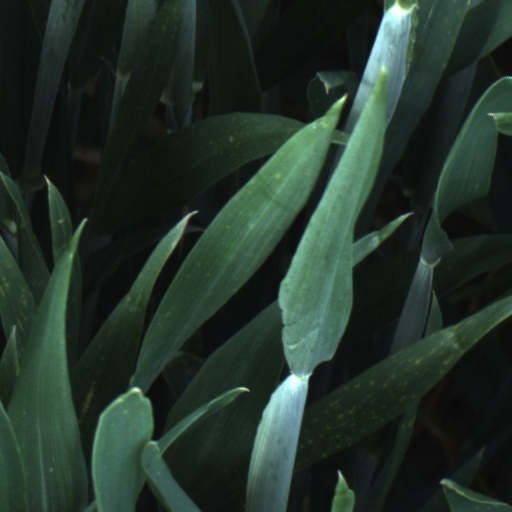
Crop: wheat